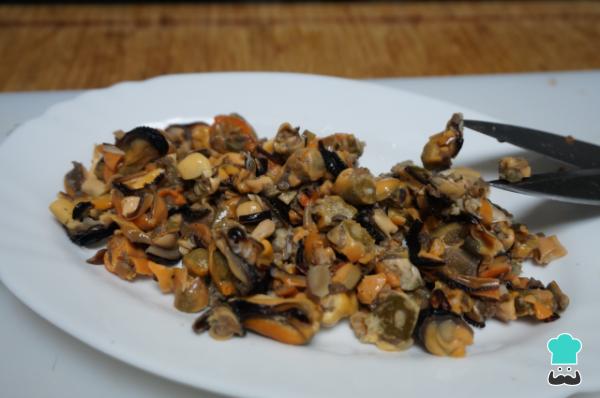
Con ayuda de una tijera, corta los mejillones en pedazos pequeños. Recuerda que también puedes hacer las croquetas de mejillones en escabeche o cualquier otra conserva, de manera que te saltarías el paso de cocerlos. Eso sí, guarda igualmente el líquido de la conserva.